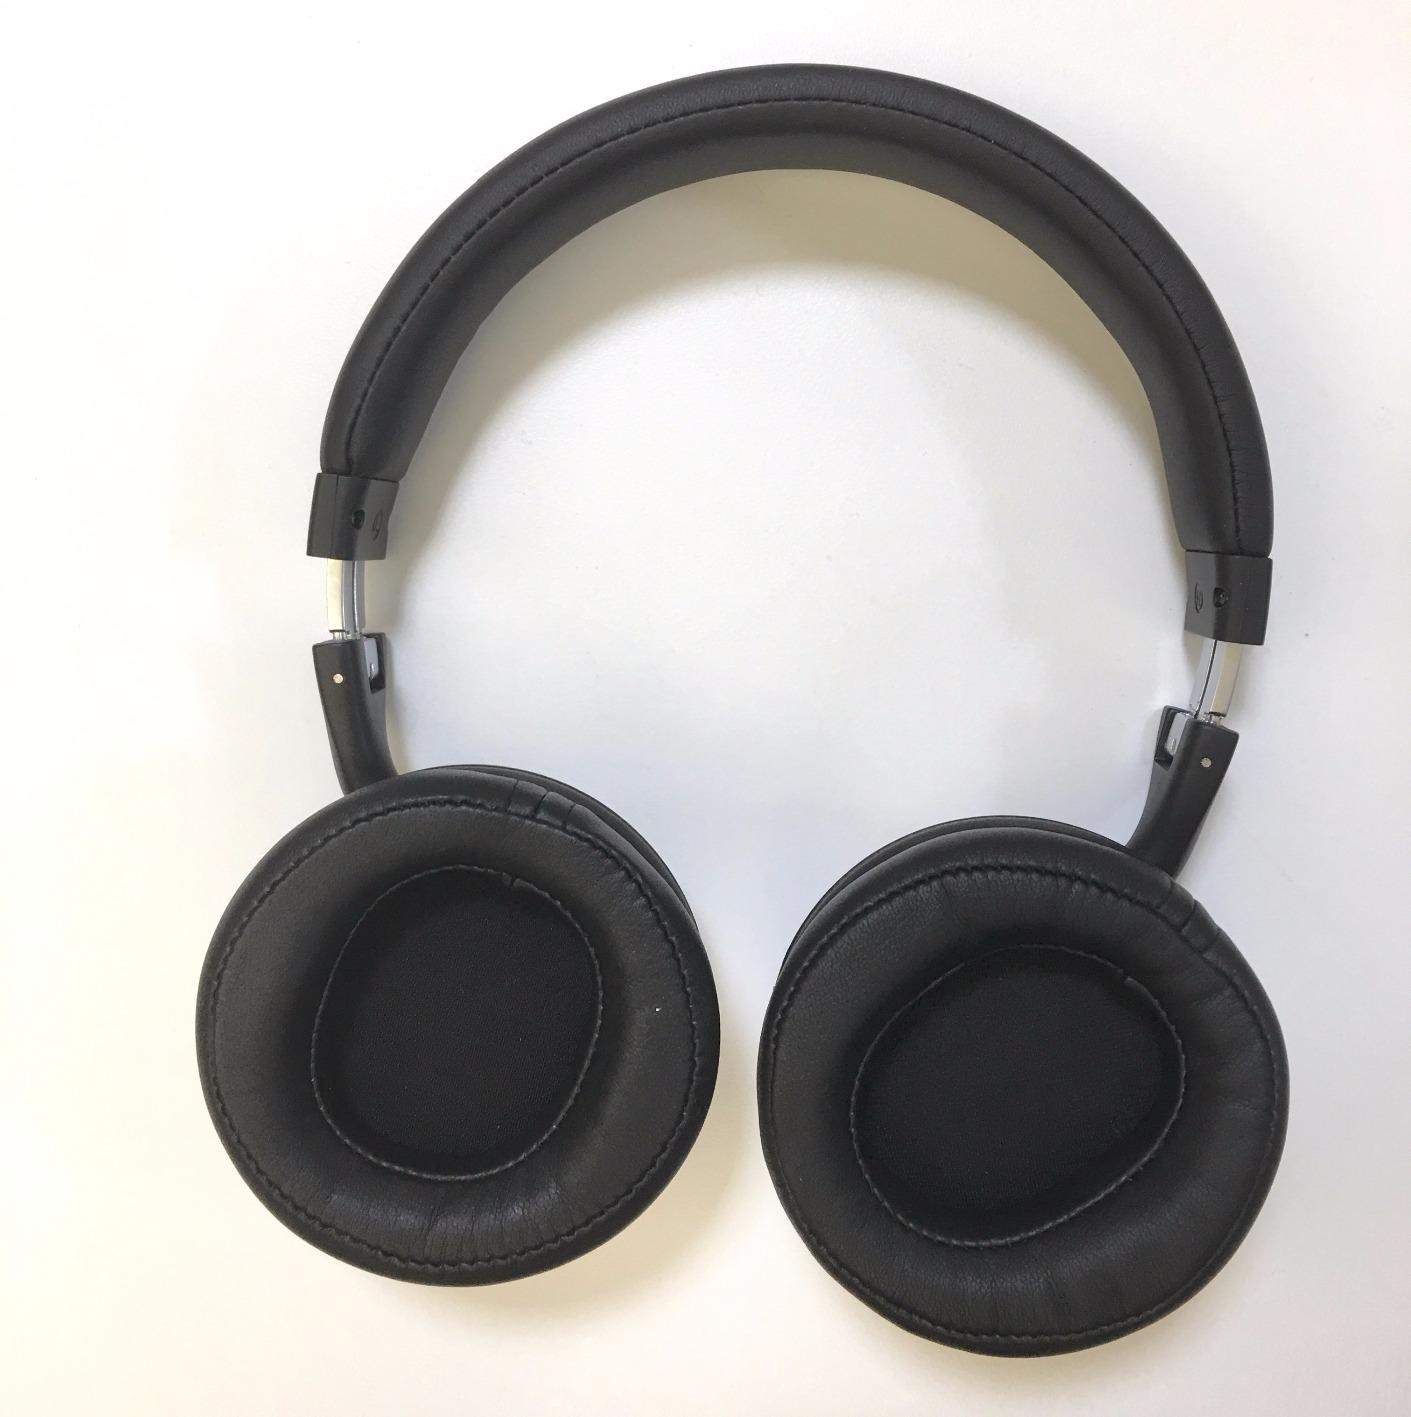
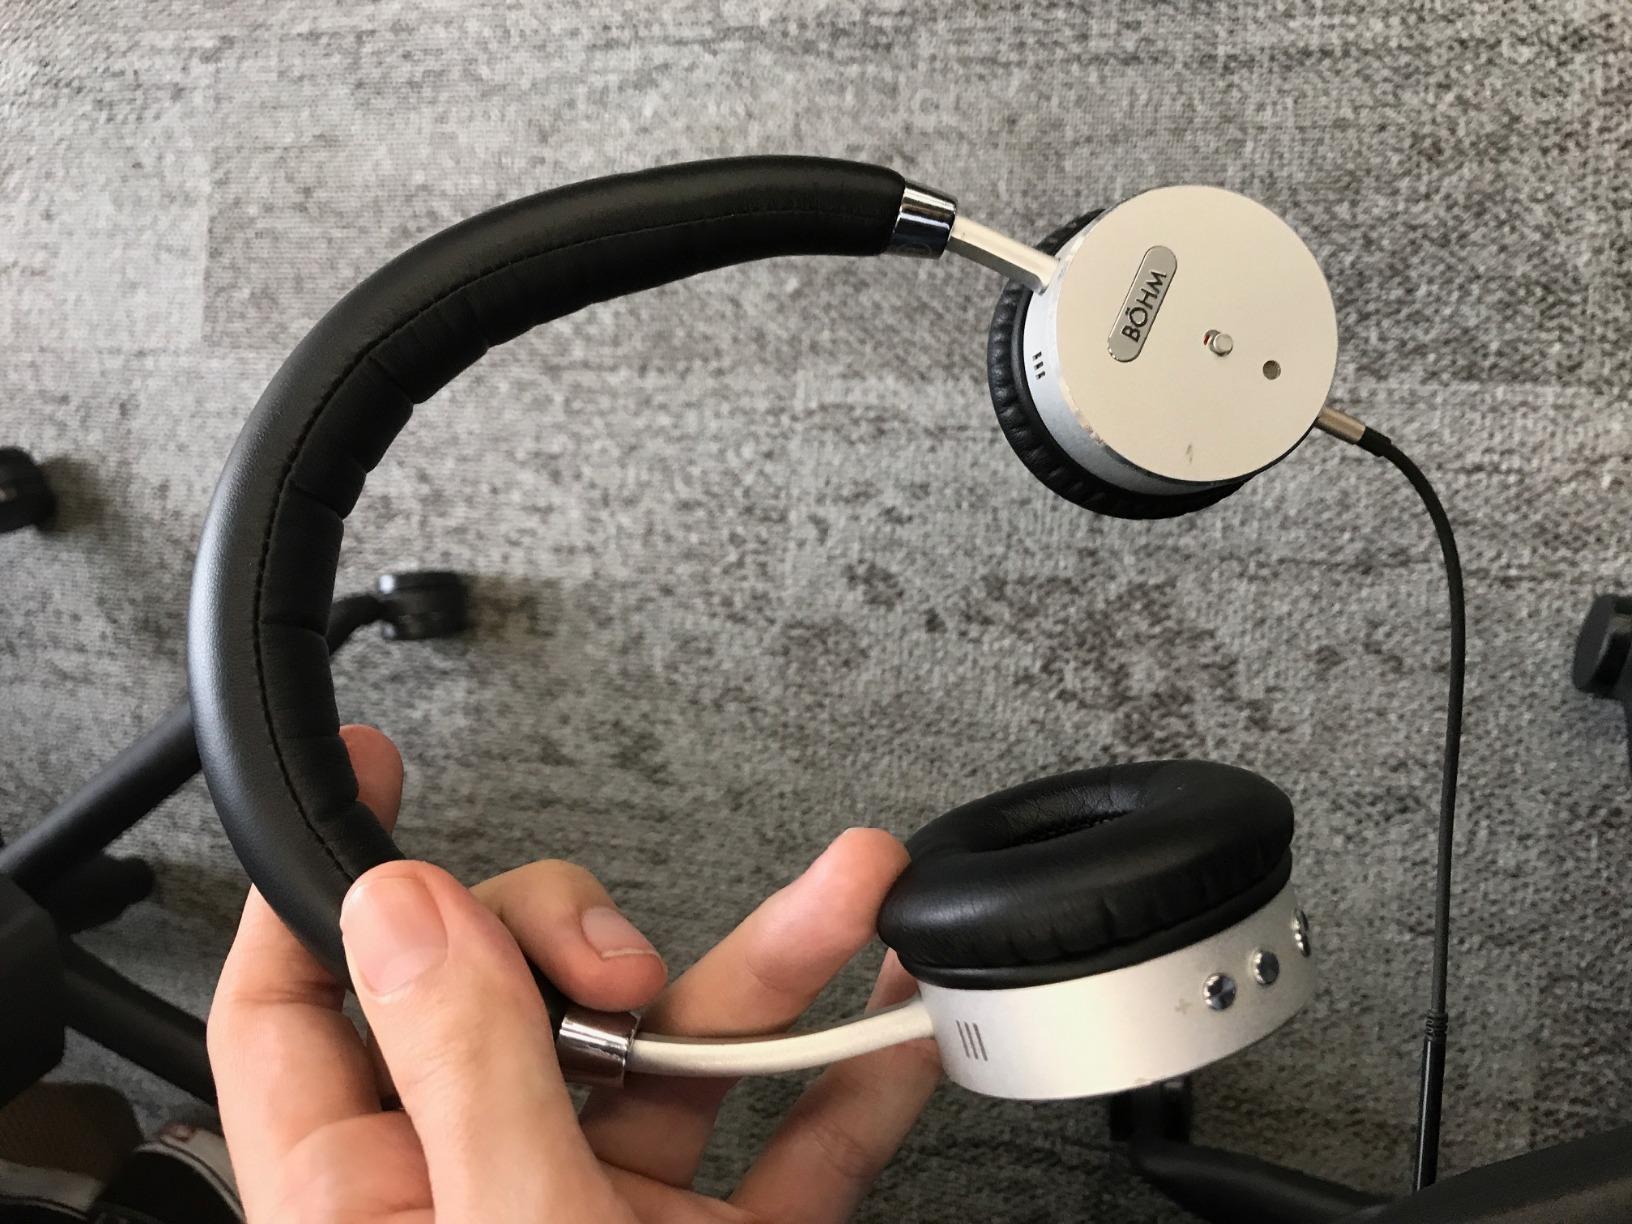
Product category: headphones
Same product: no